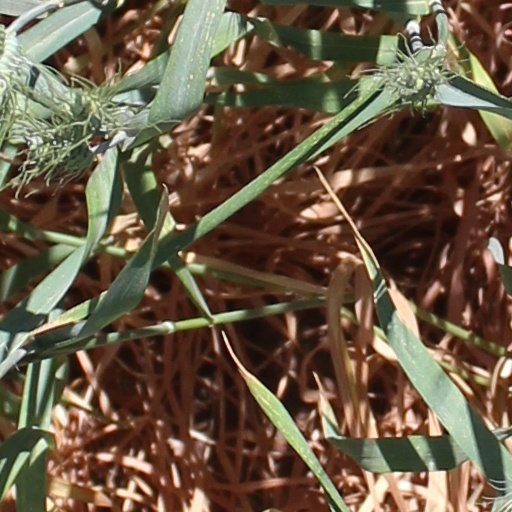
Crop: wheat